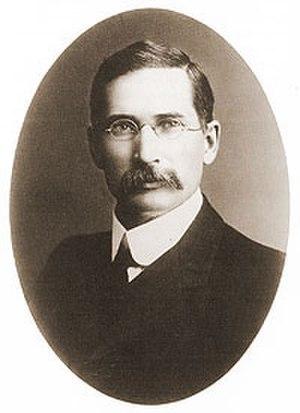
James Barry Munnik Hertzog (1866-1942)
James Barry Munnik Hertzog, KC, est un avocat, un général boer, un homme politique et un chef de gouvernement d'Afrique du Sud. Membre du parlement de l'Union Sud-Africaine, fondateur du Parti national en 1914, il est ministre de la justice et des affaires indigènes, avant de devenir premier ministre de l'Union d'Afrique du Sud ainsi que le premier ministre des affaires étrangères du pays.
Les élections générales sud-africaines du 17 juin 1924 sont les cinquièmes élections législatives organisées en Union d'Afrique du Sud depuis la constitution du Dominion en 1910. Ces élections sont les premières à déboucher sur une alternance électorale.
L'histoire de l'Afrique du Sud est très riche et très complexe du fait de la juxtaposition de peuples et de cultures différentes qui se succèdent et se côtoient depuis la Préhistoire. Les Bochimans y sont présents depuis au moins 25 000 ans et les Bantous, depuis au moins 1 500 ans. Les deux peuples auraient généralement cohabité paisiblement. L'histoire écrite débute avec l'arrivée des Européens, en commençant par les Portugais qui décident de ne pas coloniser la région, laissant la place aux Néerlandais. Les Britanniques contestent leur prééminence vers la fin du xviiiᵉ siècle, ce qui mène à deux guerres. Le xxᵉ siècle est marqué par le système législatif séparatiste et ségrégationniste de l'apartheid puis par l'élection de Nelson Mandela, premier président noir d'Afrique du Sud, à la suite des premières élections nationales multiraciales au suffrage universel organisées dans le pays.
Les élections générales sud-africaines du 20 octobre 1915 sont les deuxièmes élections législatives organisées en Union d'Afrique du Sud depuis la constitution du Dominion en 1910. Ces élections ont été remportées pour la 2ᵉ fois par le parti sud-africain du premier ministre Louis Botha sans toutefois obtenir la majorité absolue des suffrages des électeurs.